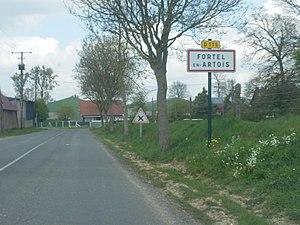
Vue d'une entrée de la commune de Fortel-en-Artois.
Fortel-en-Artois est une commune française située dans le département du Pas-de-Calais en région Hauts-de-France.